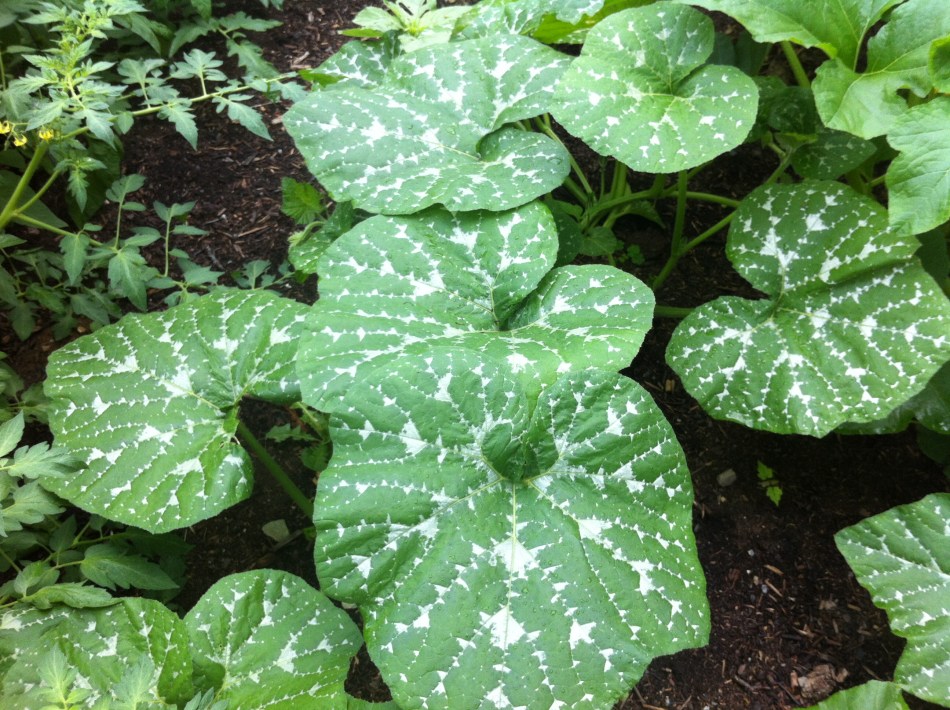
Plant: Squash
Disease: squash powdery mildew